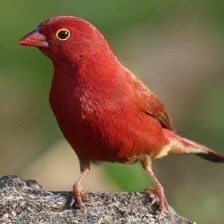
Species: AFRICAN FIREFINCH
Scientific name: LAGONOSTICTA RUBRICATA
ImageNet parent category: house_finch